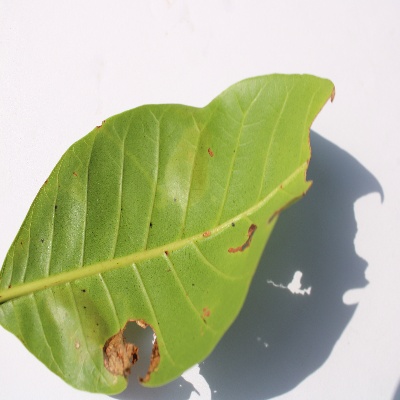
Crop: Cashew
Condition: leaf miner